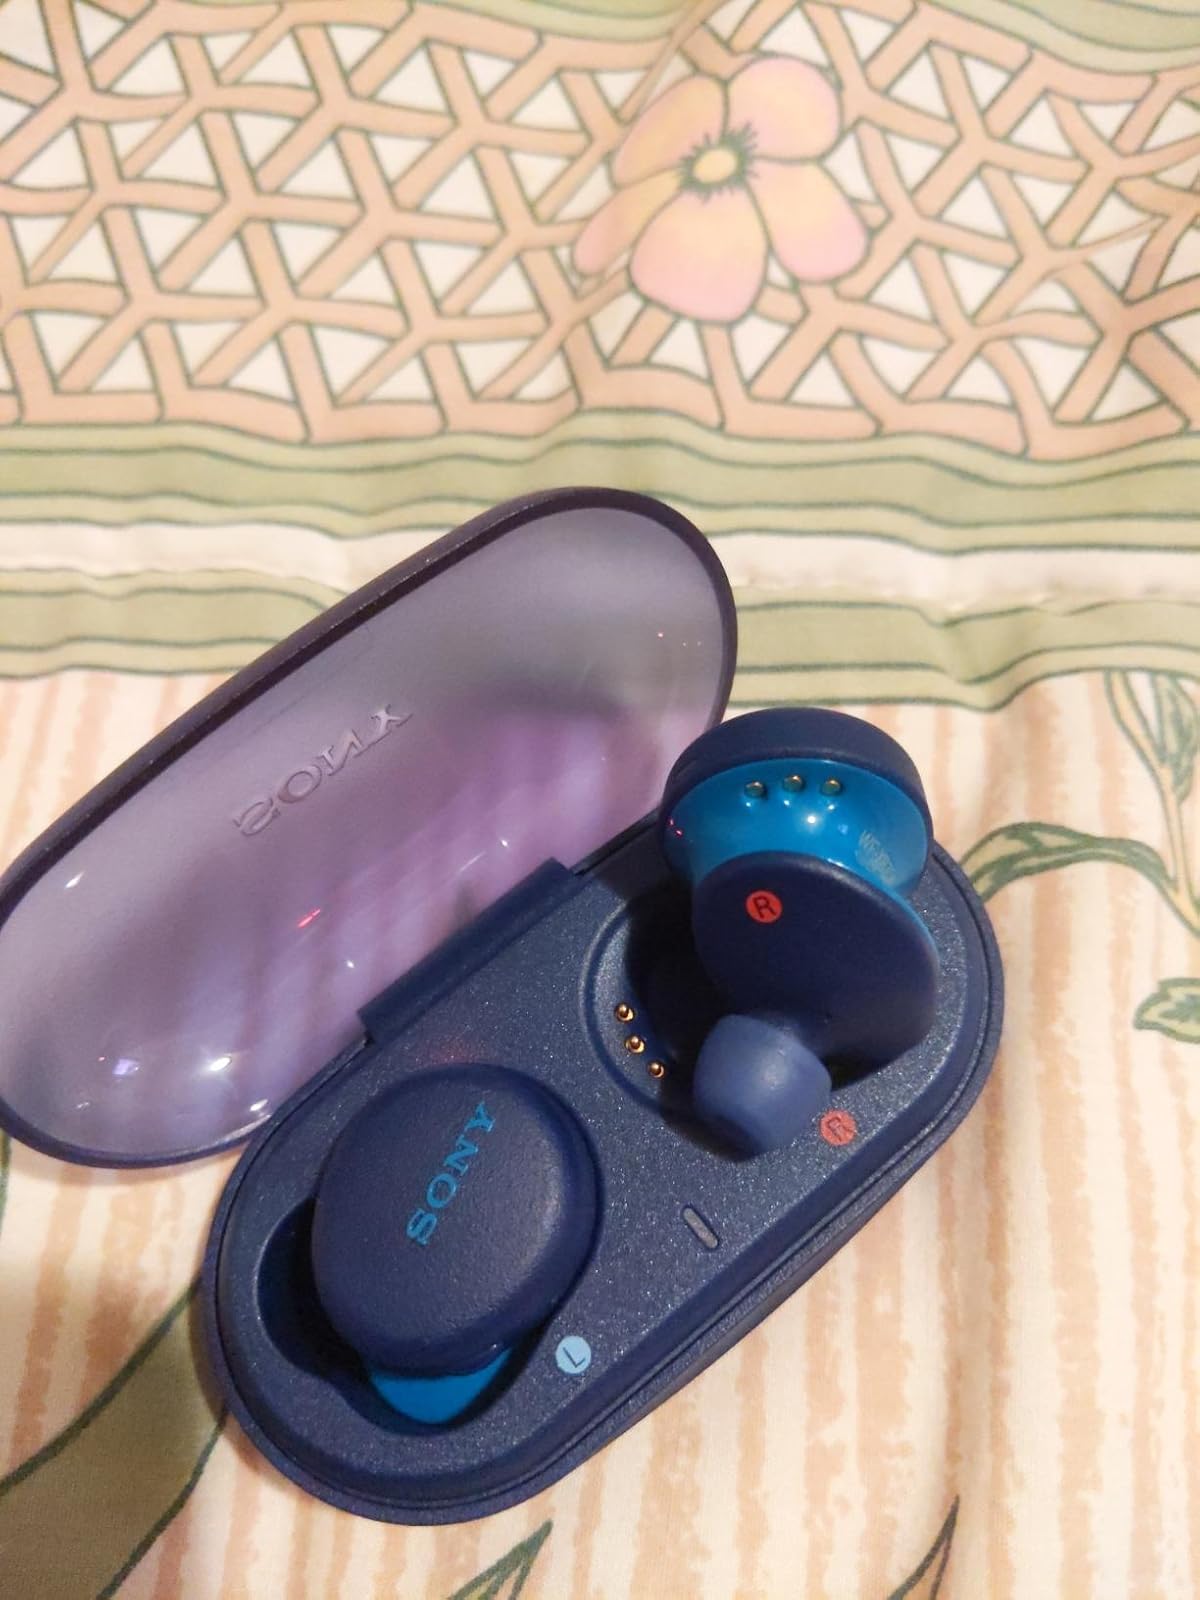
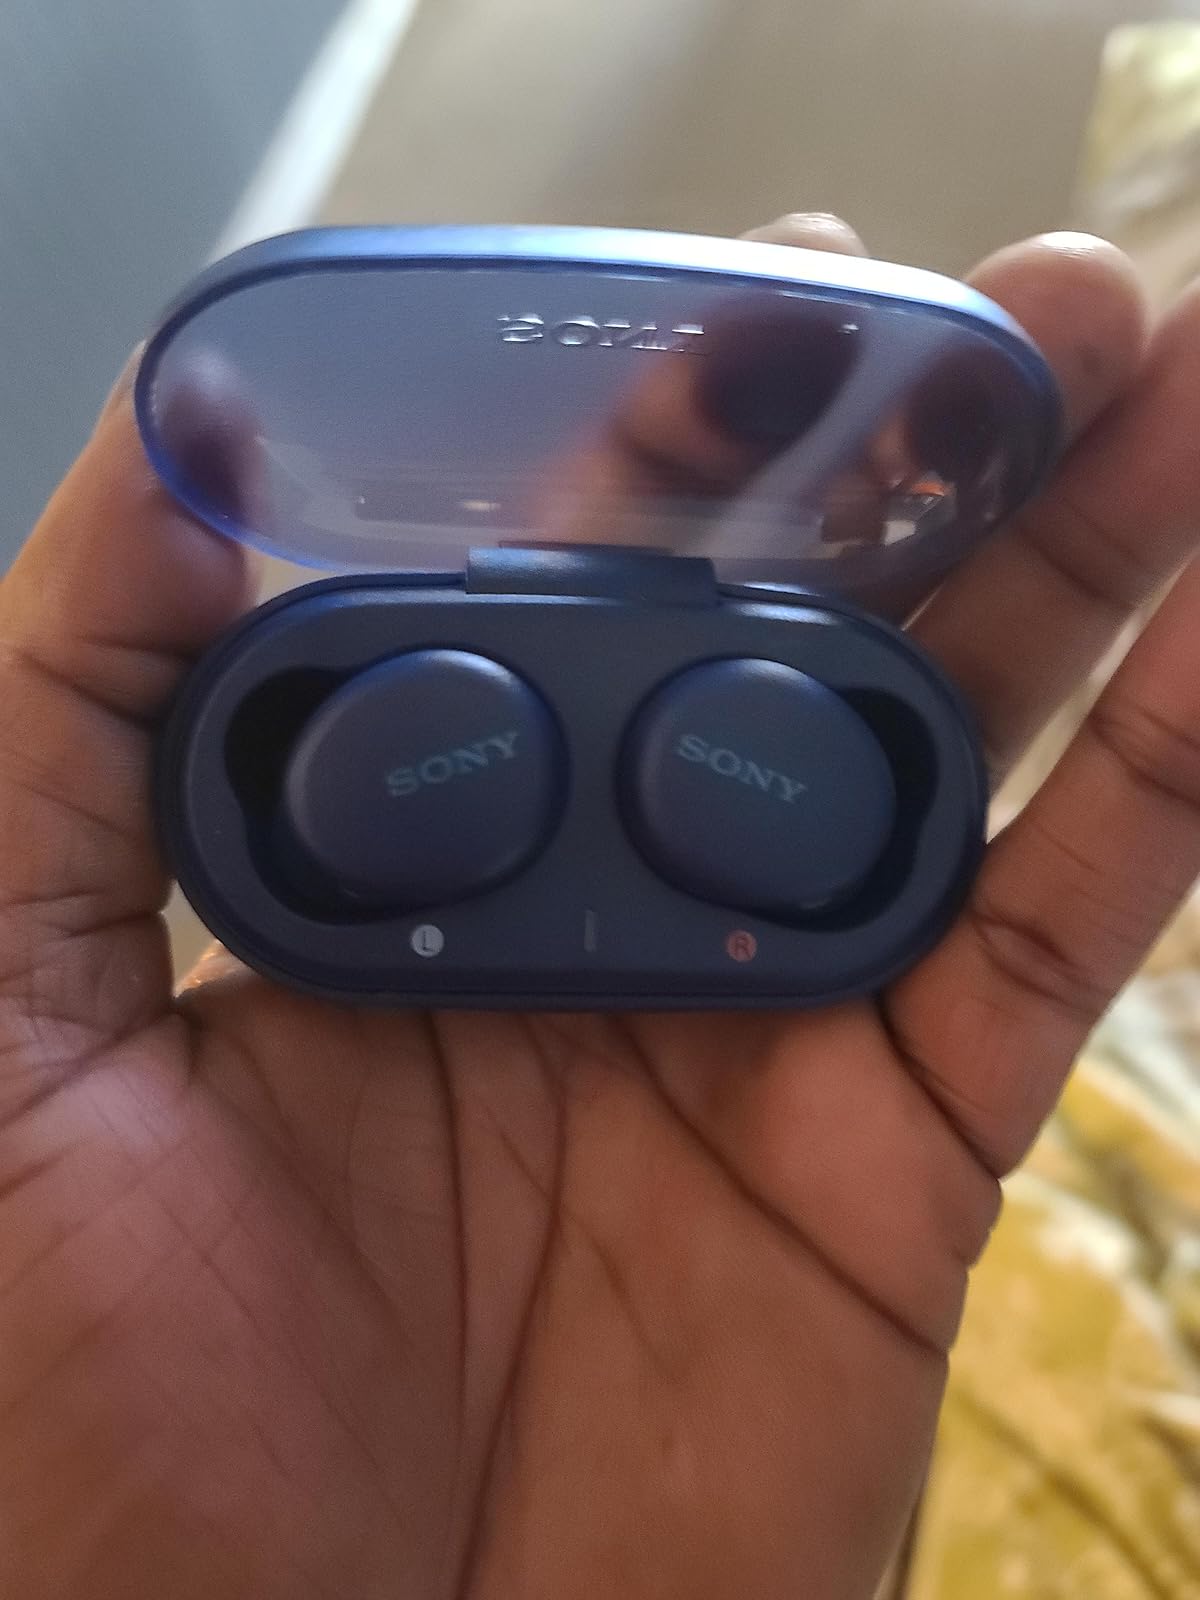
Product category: earbuds
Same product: yes